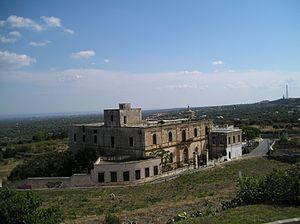
Ostuni est une ville italienne de la province de Brindisi dans les Pouilles. Elle est surnommée « la ville blanche » en raison de la couleur des façades de ses maisons.